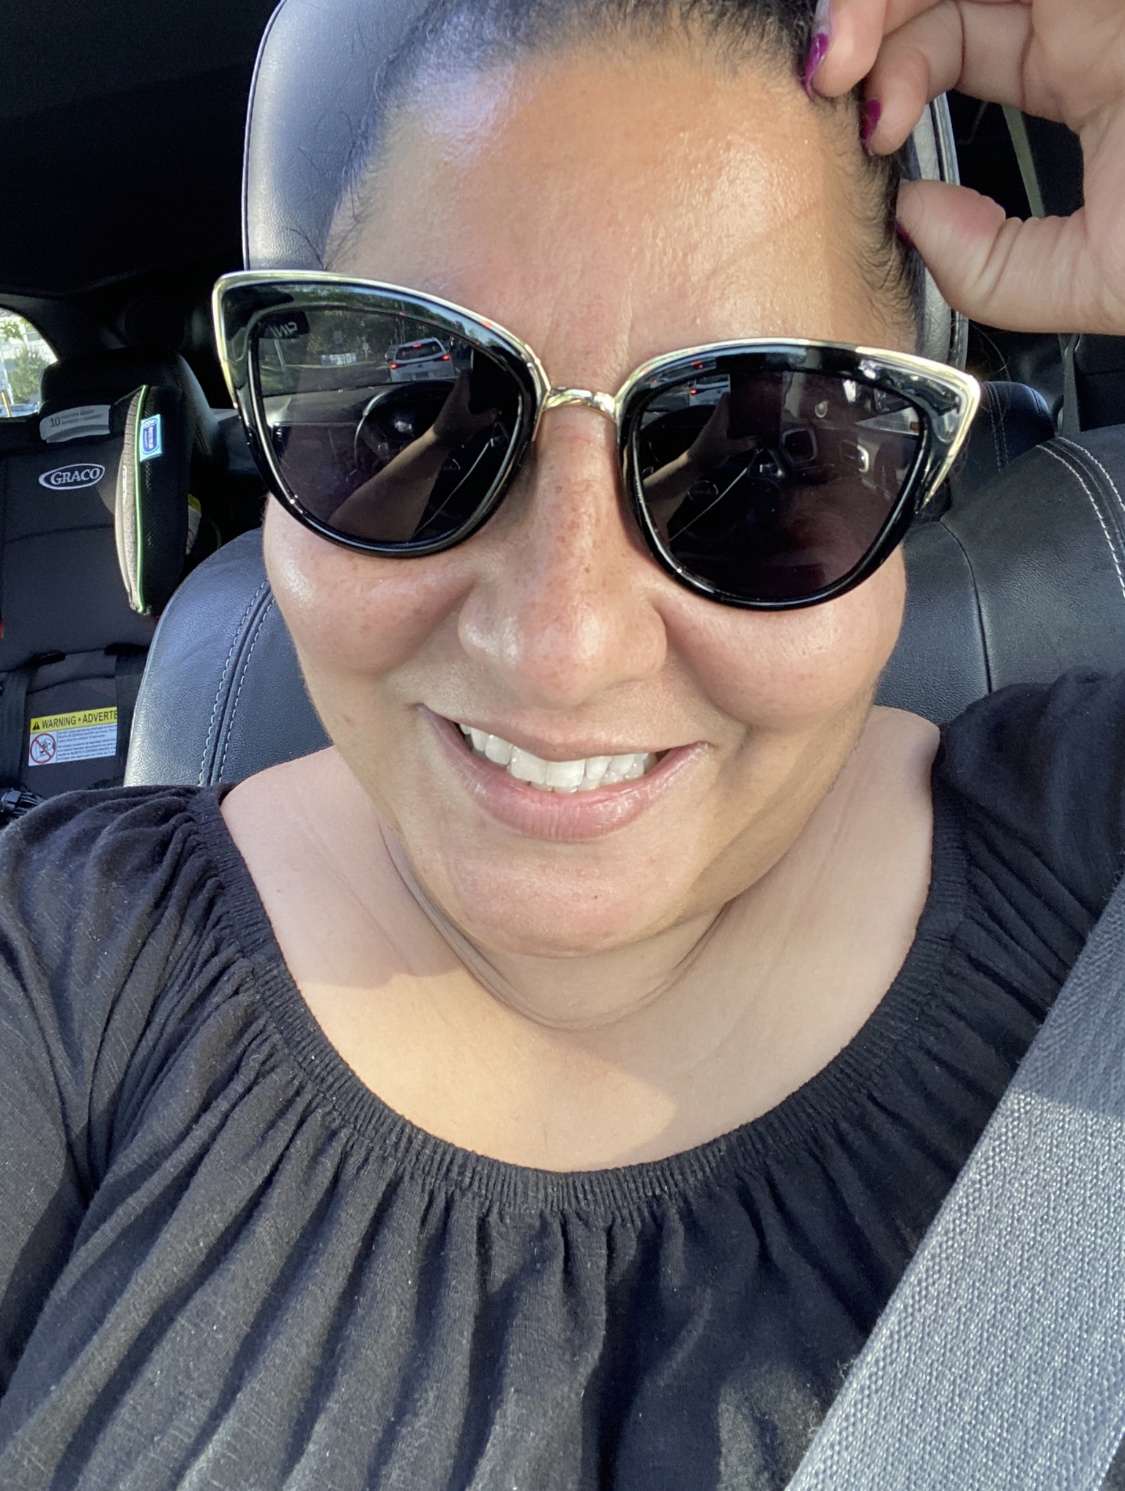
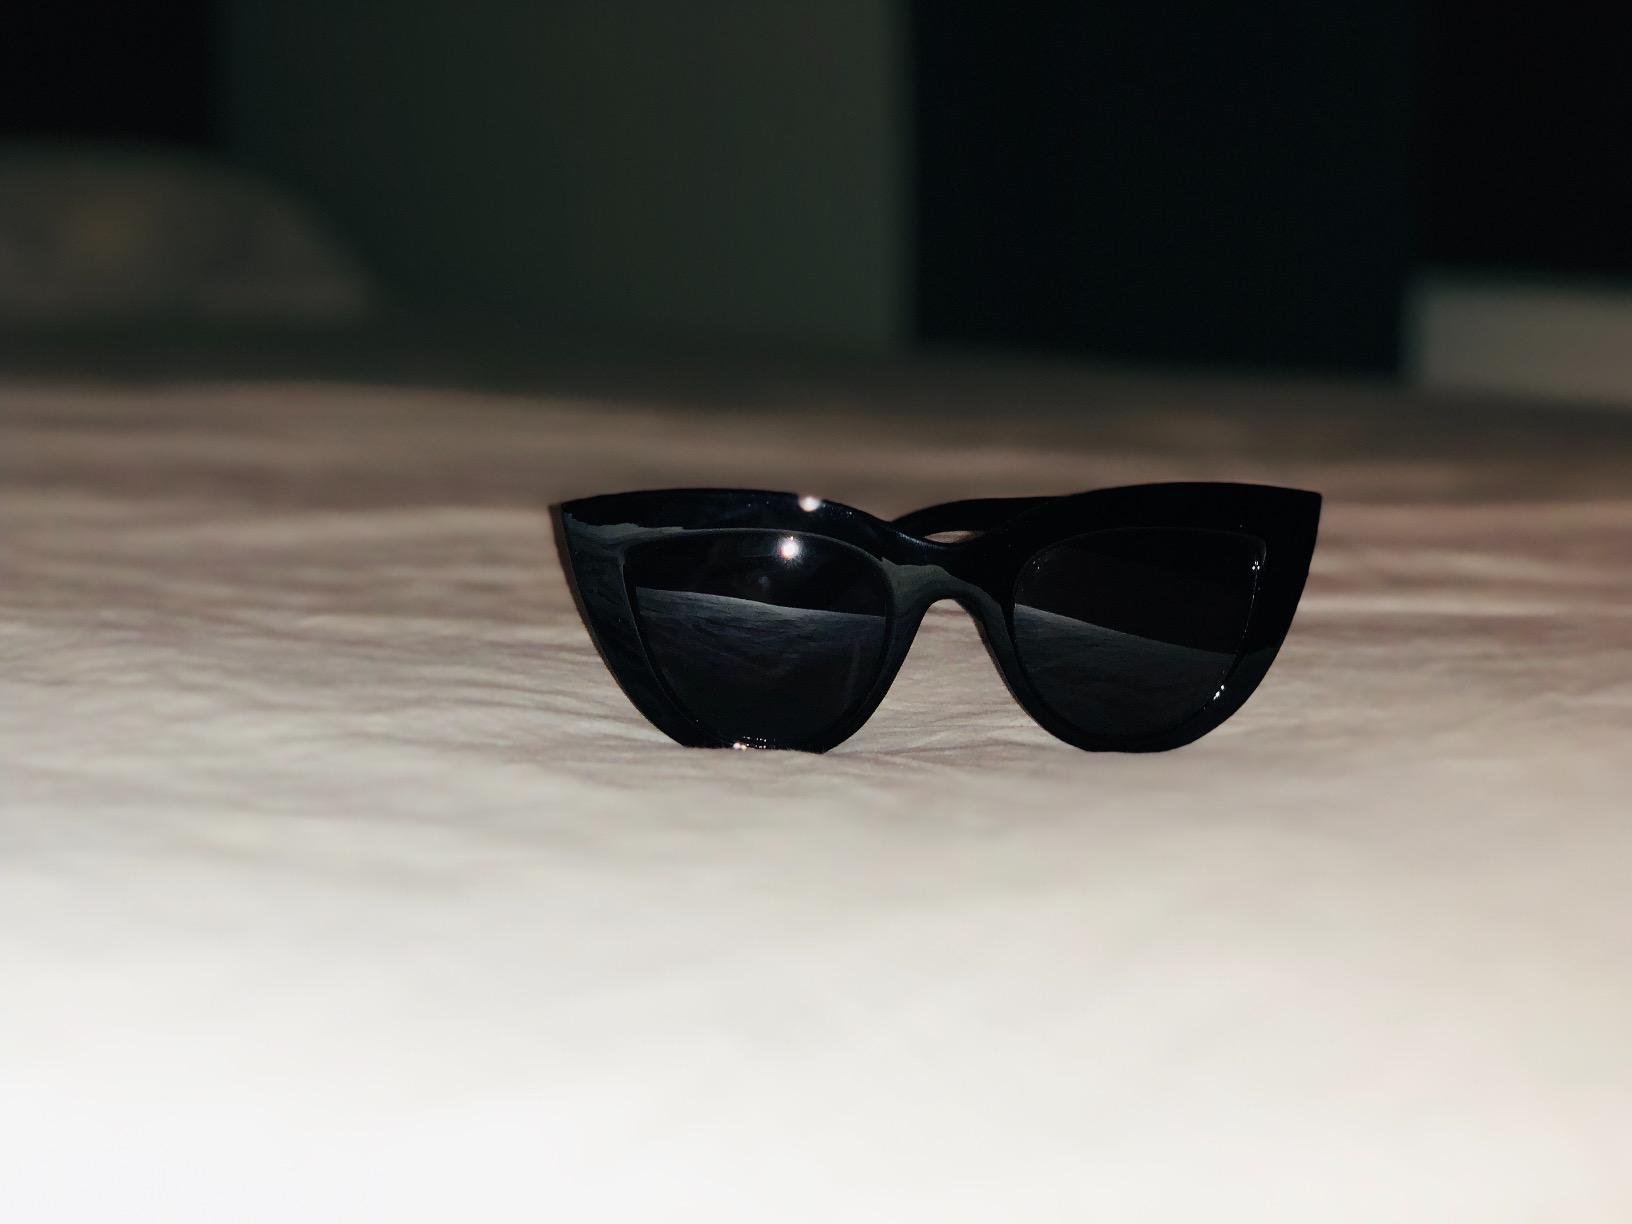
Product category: accessories_sunglasses
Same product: no